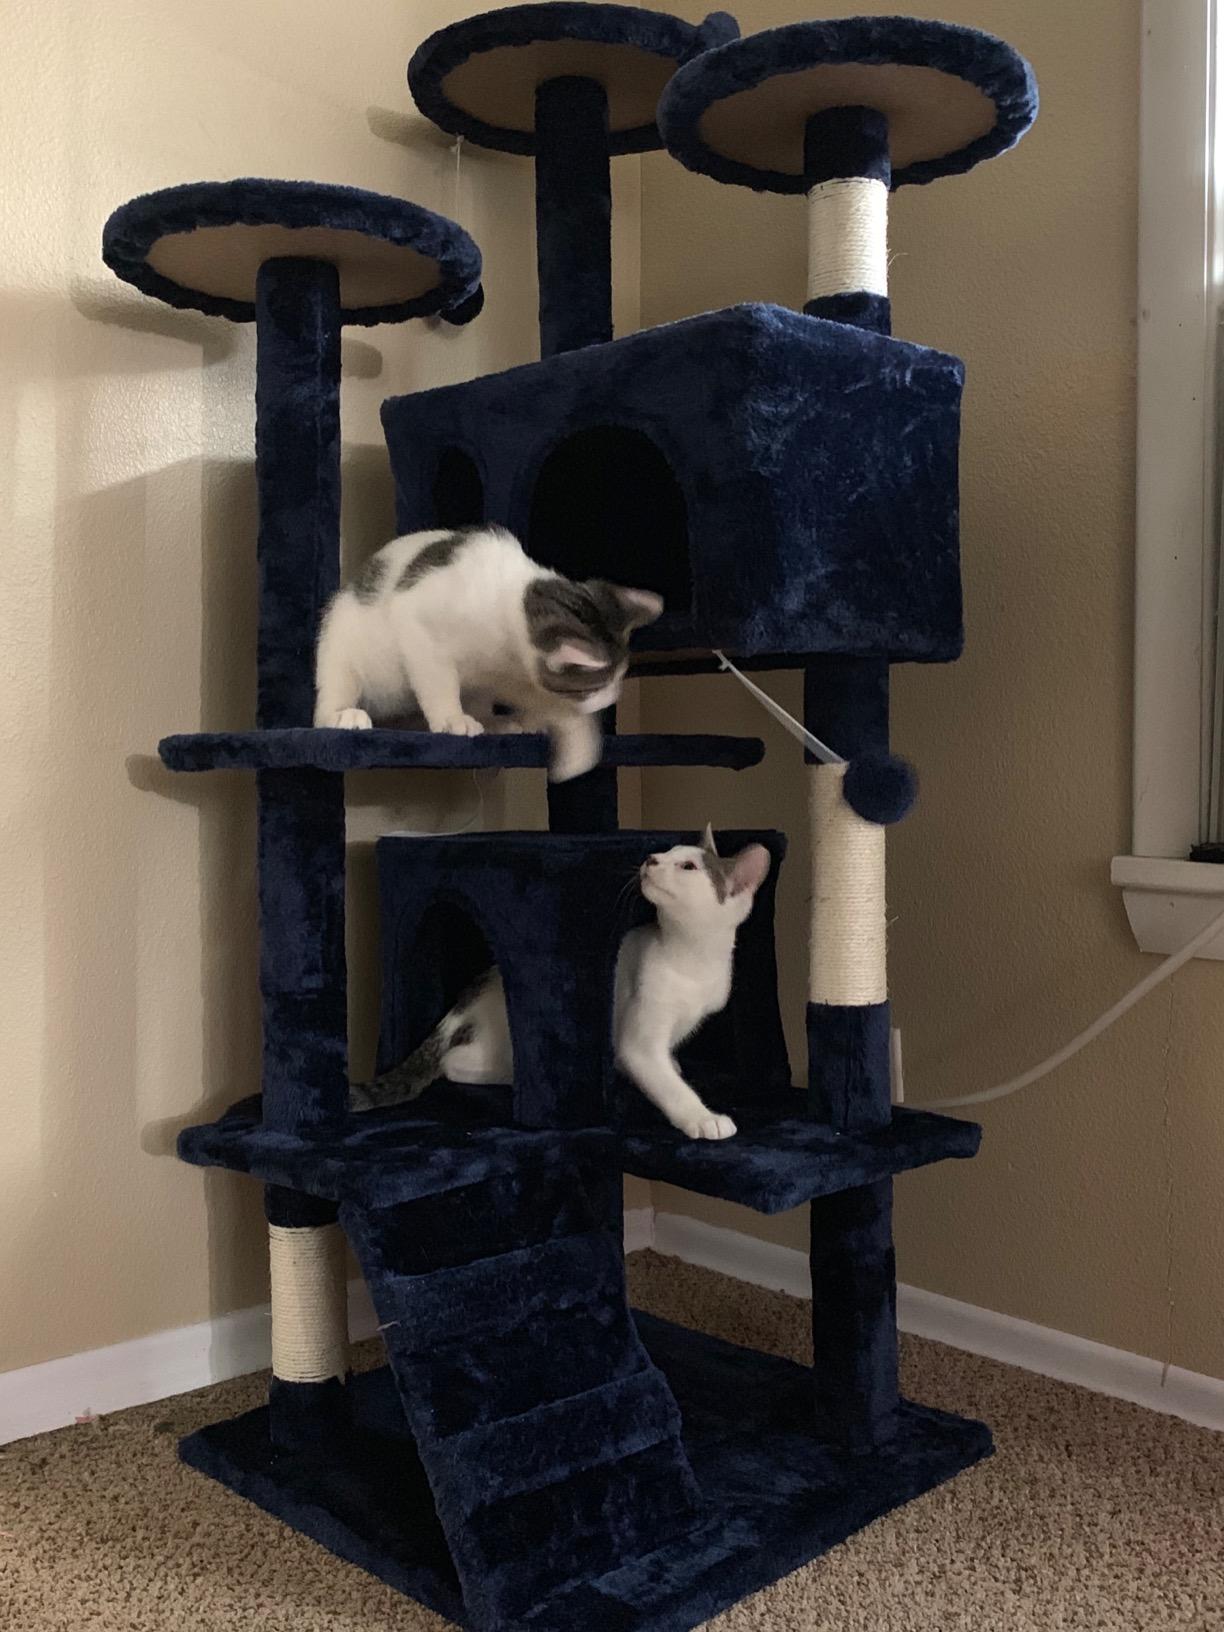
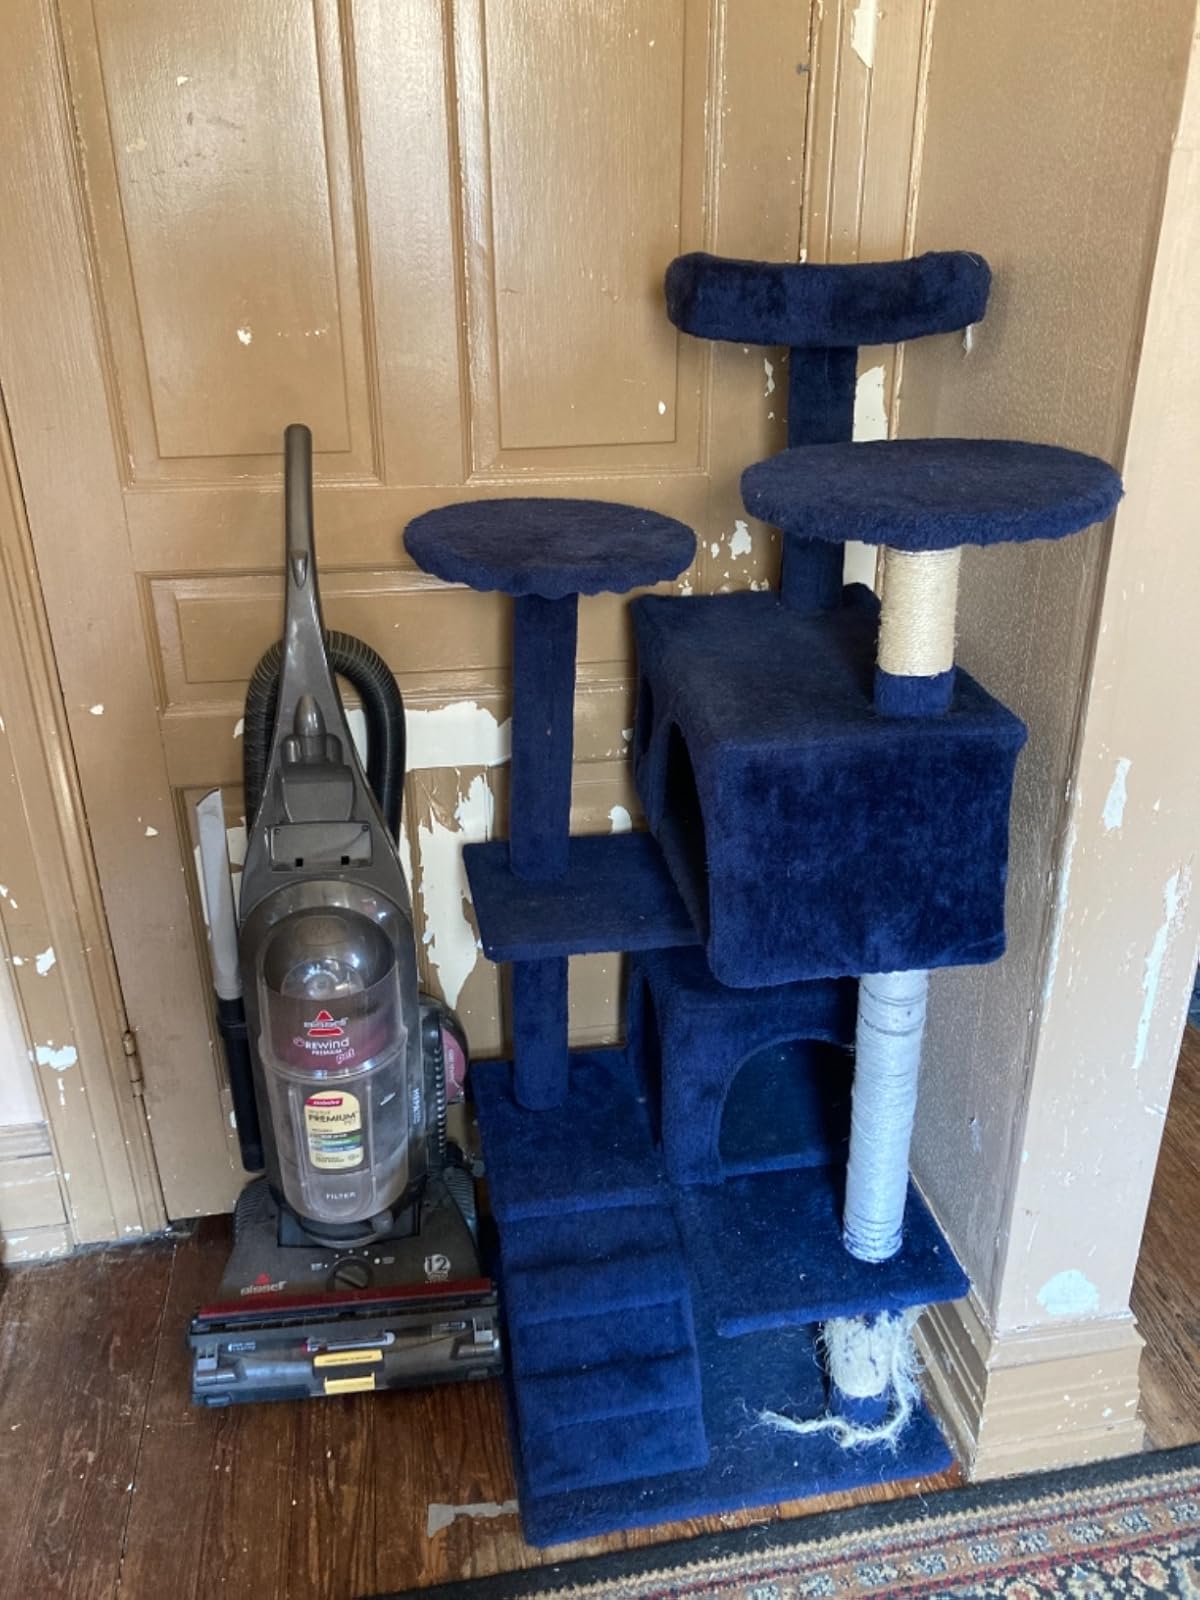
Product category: items_cat tree
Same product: yes